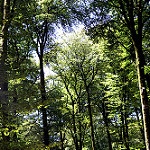
Label: forest